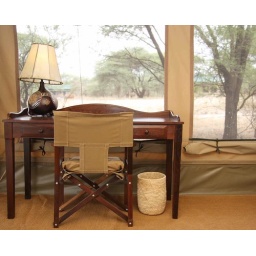
Guest tent writing table - the safari chair will be replaced by a leather covered matching chair